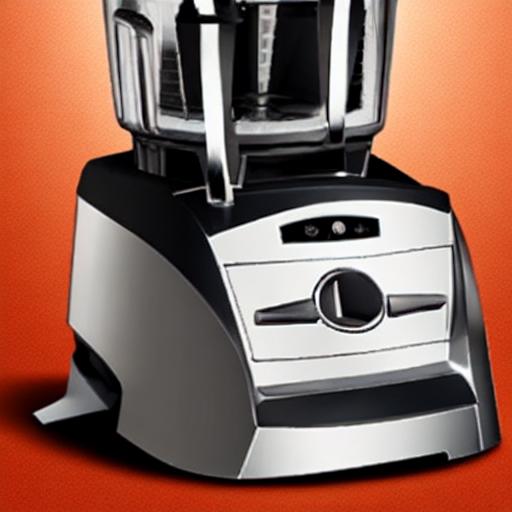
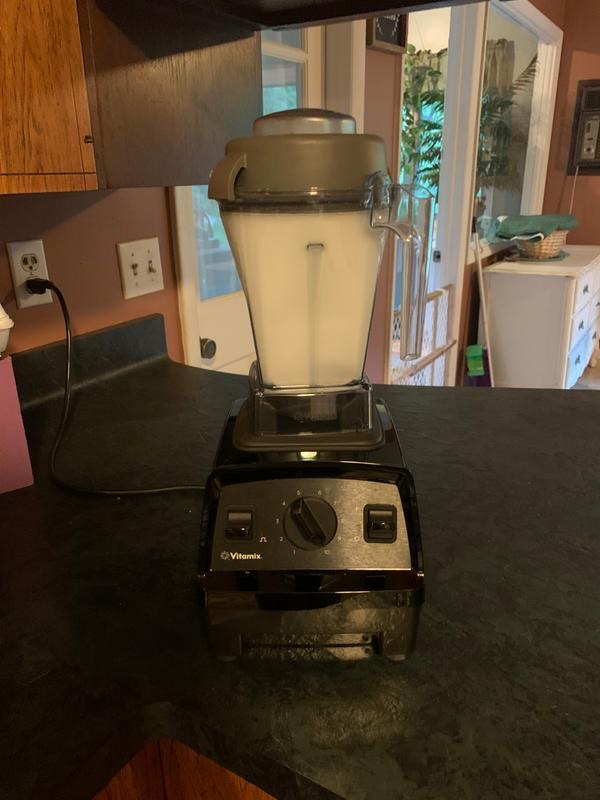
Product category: items_blender
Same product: no